Just the 3 of Us

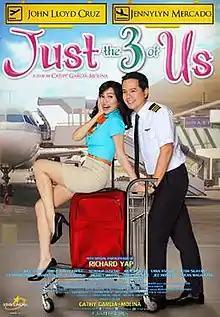
Theatrical movie poster

Just the 3 of Us is a 2016 Philippine romantic comedy-drama film directed by Cathy Garcia-Molina from a story and screenplay she co-wrote with Kiko Abrillo, Gillian Ebreo, Katherine Labayen, and Vanessa R. Valdez. Starring John Lloyd Cruz and Jennylyn Mercado in their first film project together, the film revolves around a flight attendant who is deeply infatuated with a pilot. It also features the supporting cast including Joel Torre, Ketchup Eusebio, and Maria Isabel Lopez, and special participation of Richard Yap.